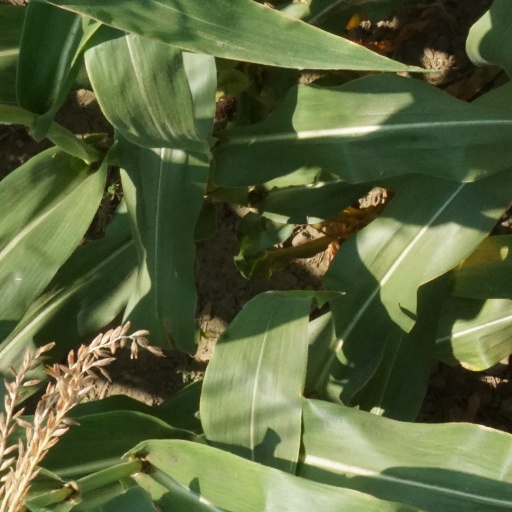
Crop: maize; corn